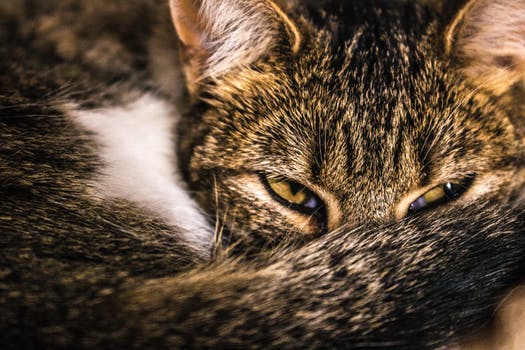
Label: No Watermark